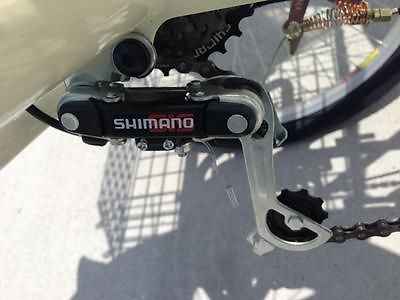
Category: bicycle